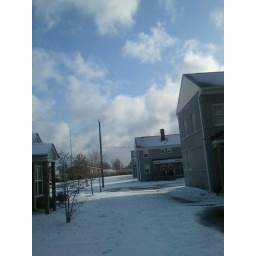
Beautiful billowing clouds flying over apartment. March 2, 2009